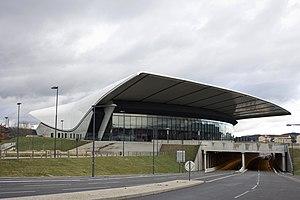
Le Zénith de Saint-Étienne Métropole est une salle de spectacles située dans le quartier du Marais proche du Stade Geoffroy-Guichard à Saint-Étienne.